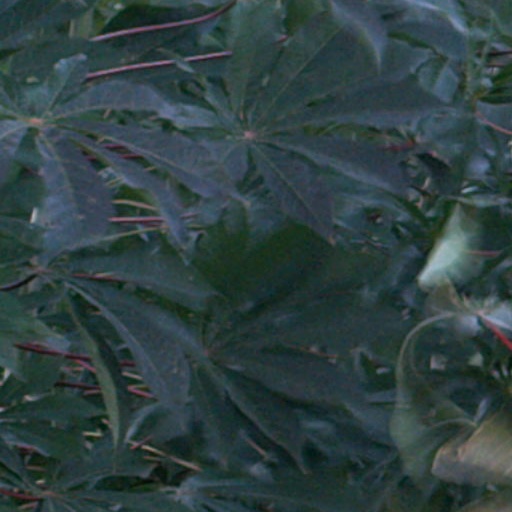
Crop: cassava